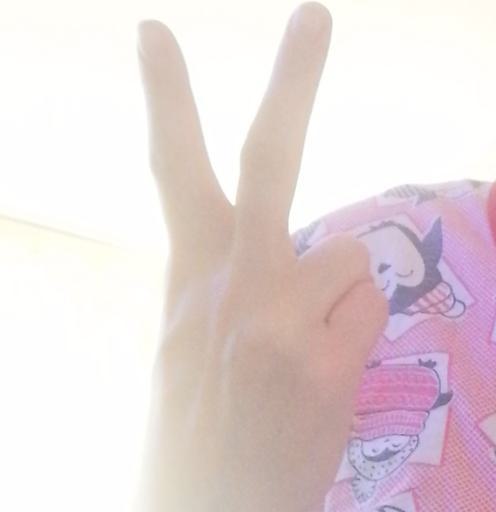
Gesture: peace_inverted